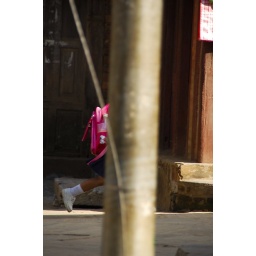
No... A school girl runs home in Bandipur.